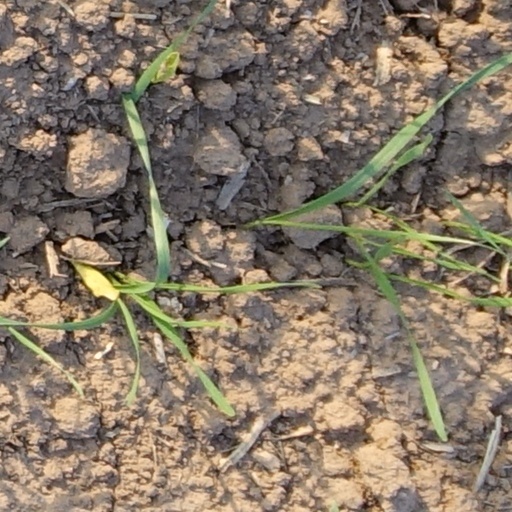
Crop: wheat